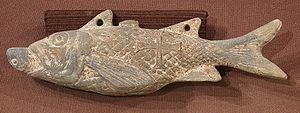
Ichthus ou Ichtys est l'un des symboles majeurs qu'utilisaient les premiers chrétiens en signe de reconnaissance. Il représente le Sauveur durant les débuts de l’église primitive. En grec, c'est un acronyme pour Jésus-Christ, le Fils de Dieu, notre Sauveur. Désormais, il reste un symbole stylisé en forme de poisson formé de deux arcs de cercle, ainsi qu'un acronyme.